Takeda Nobuhiro

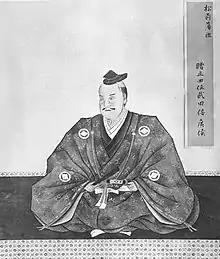
Portrait of Nobuhiro Takeda

Takeda Nobuhiro (武田 信広), also known as Kakizaki Nobuhiro (蠣崎 信廣) (1431 – 1494) was the ancestor of the Matsumae clan, and is celebrated for his role in suppressing the 1457 Ainu revolt of Koshamain. The adopted son of Takeda Nobukata, "shugo" (Governor) of Wakasa Province, he was later re-adopted by Kakizaki Sueshige. Some sources say he was originally of the Minabe clan.